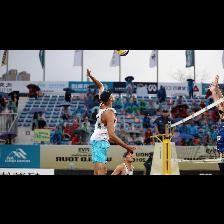
Label: Human